Wilhelmina Powlett, Duchess of Cleveland

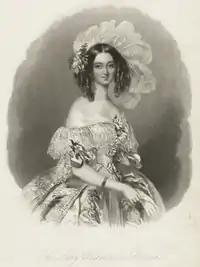
Lady Wilhelmina Stanhope, 1838 engraving after Alfred Edward Chalon (1780-1860). National Portrait Gallery, London

Catherine Lucy Wilhelmina Powlett, Duchess of Cleveland ("née" Stanhope; 1 June 1819 – 18 May 1901), also known as Lady Dalmeny and Lady Harry Vane, was an English courtier, historian and genealogist, best known for her 1889 work "The Battle Abbey Roll with some Account of the Norman Lineages".